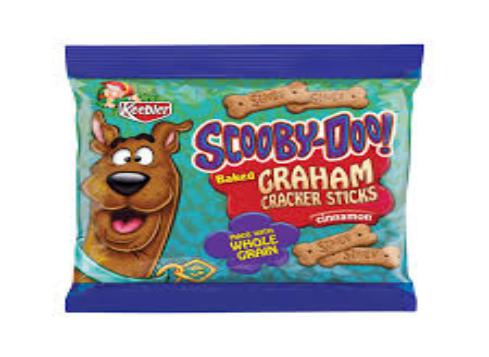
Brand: Berry Bones Scooby-Doo
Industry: Food